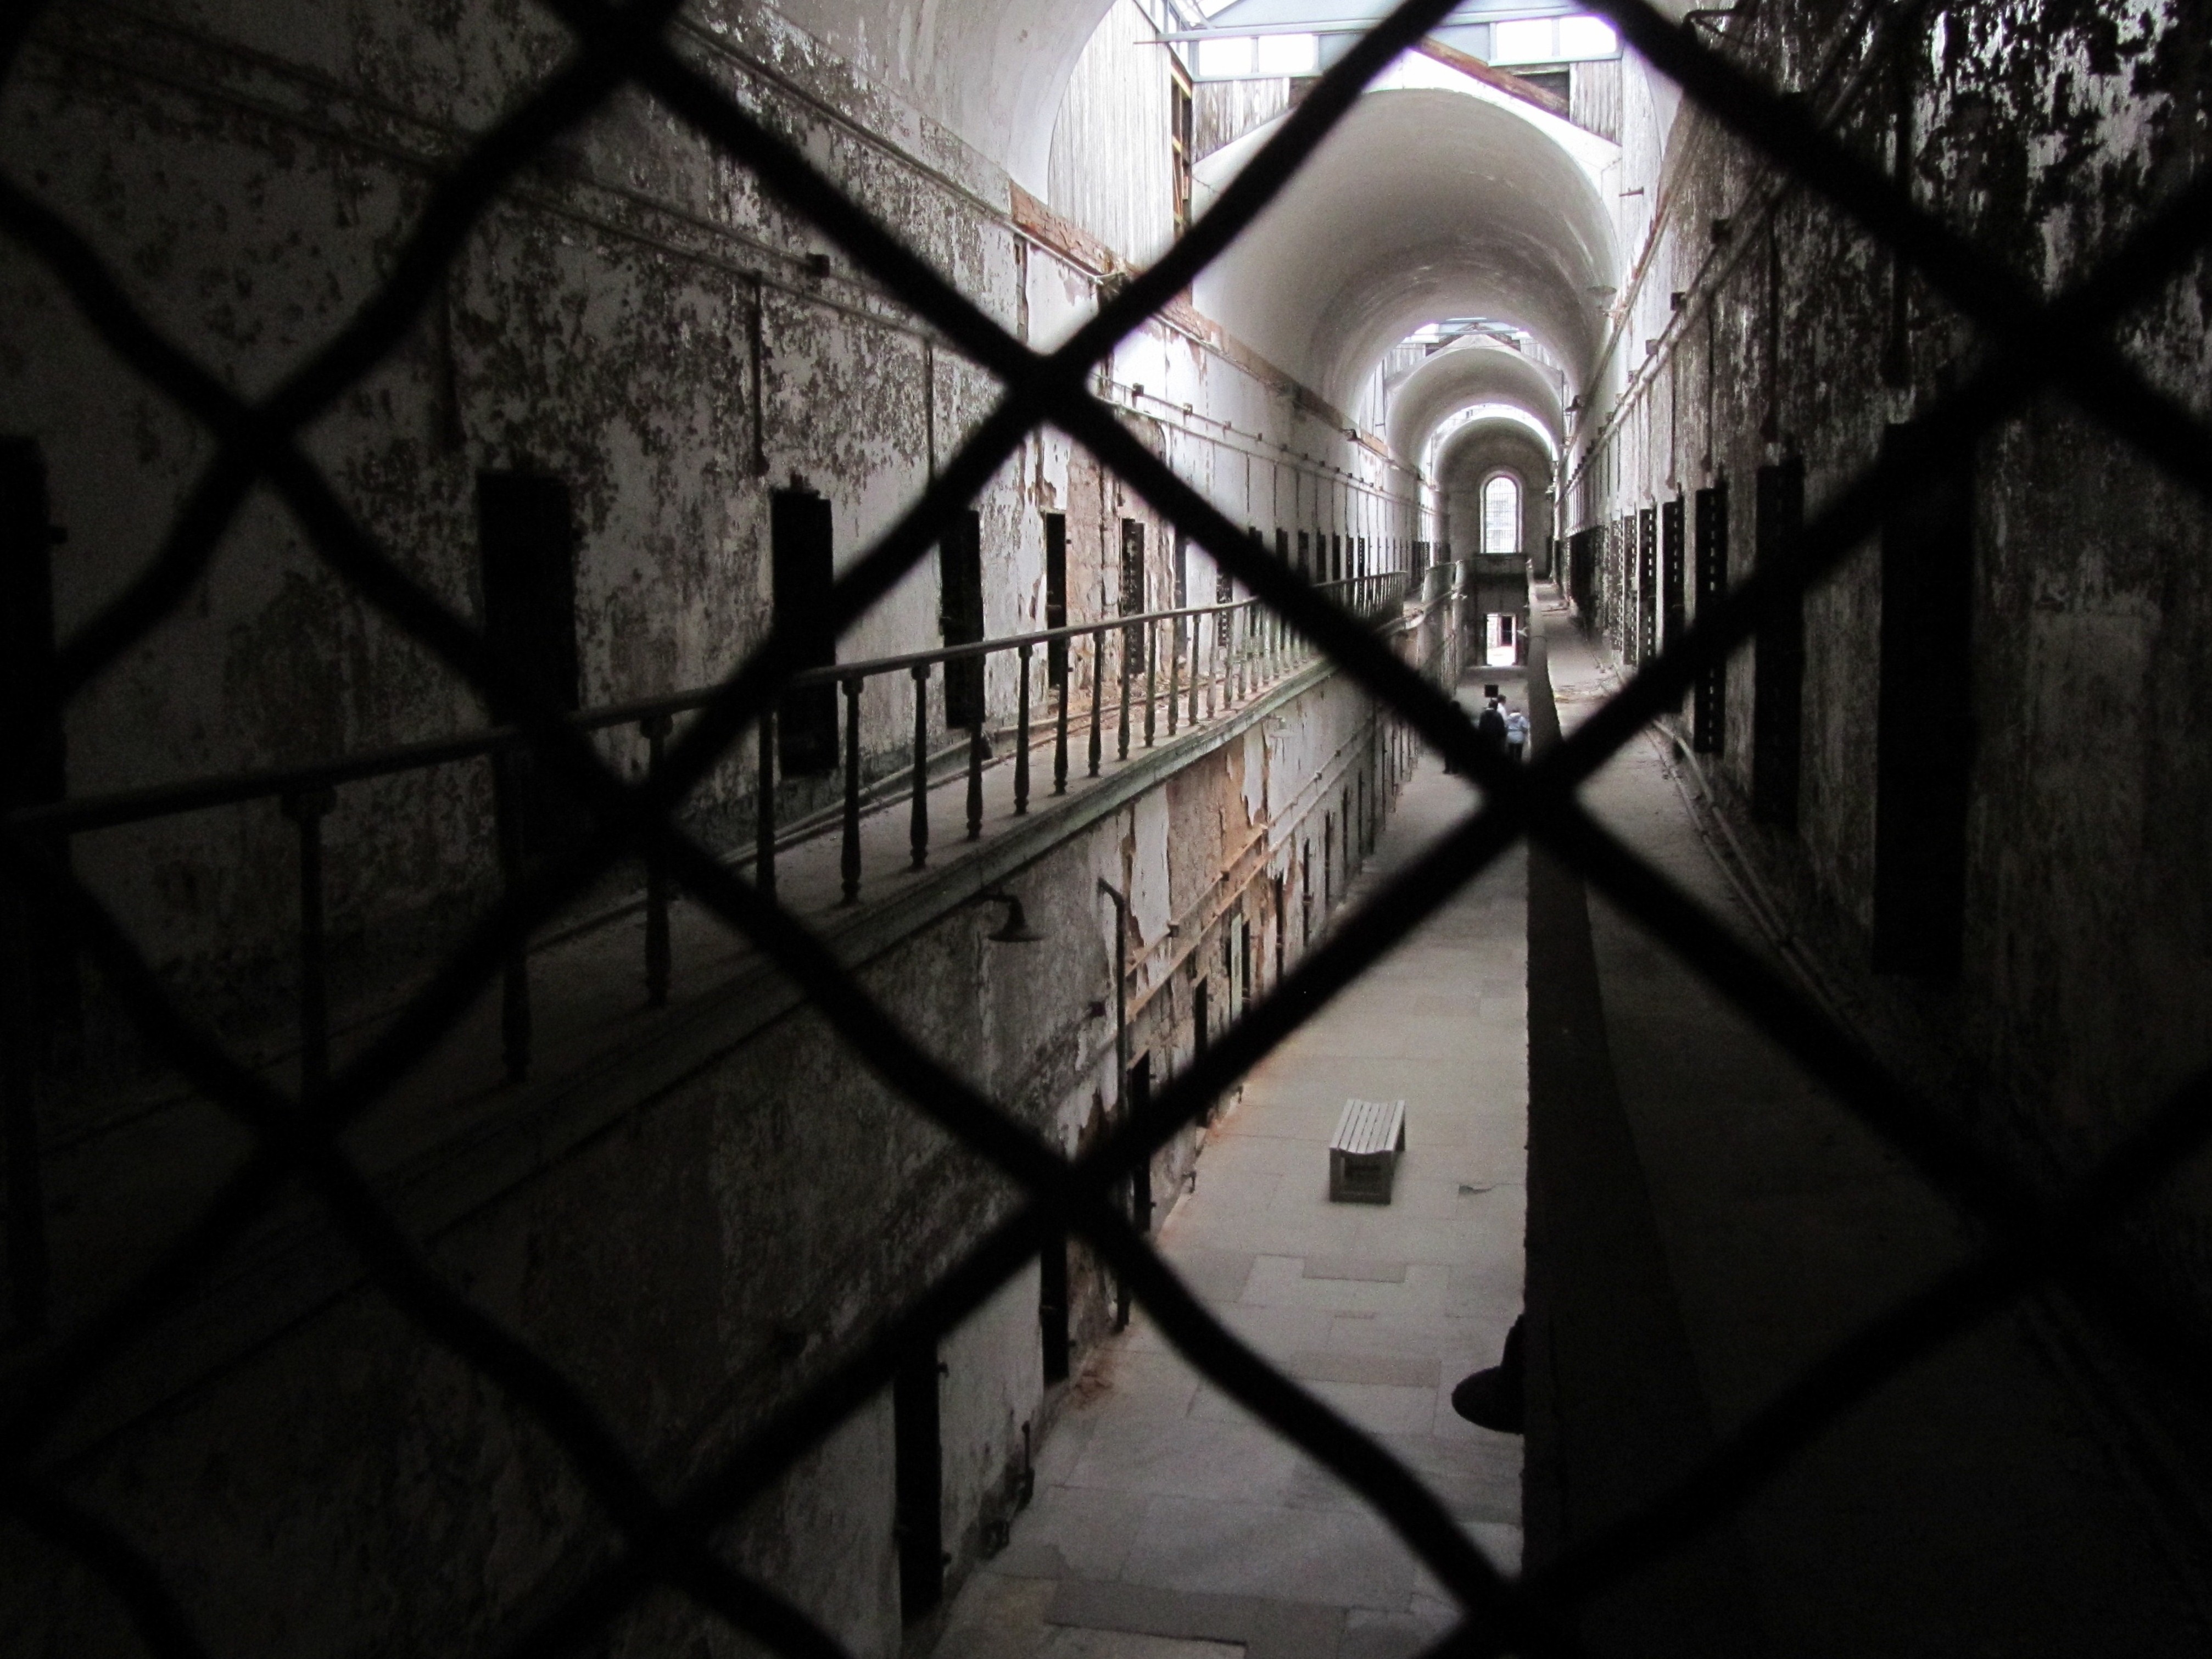
penitentiary, criminal, historical, ruin, wire, corridor, cell, light, iron, architecture, darkness, shadow, urban area, line, infrastructure, black and white, building, daylighting, photography, monochrome, street, stairs, reflection, glass, metal